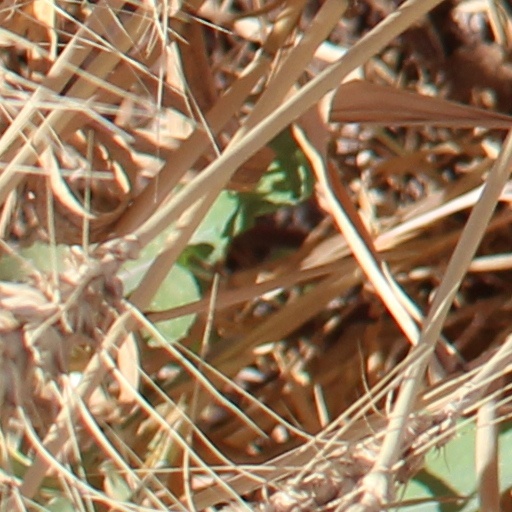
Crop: wheat